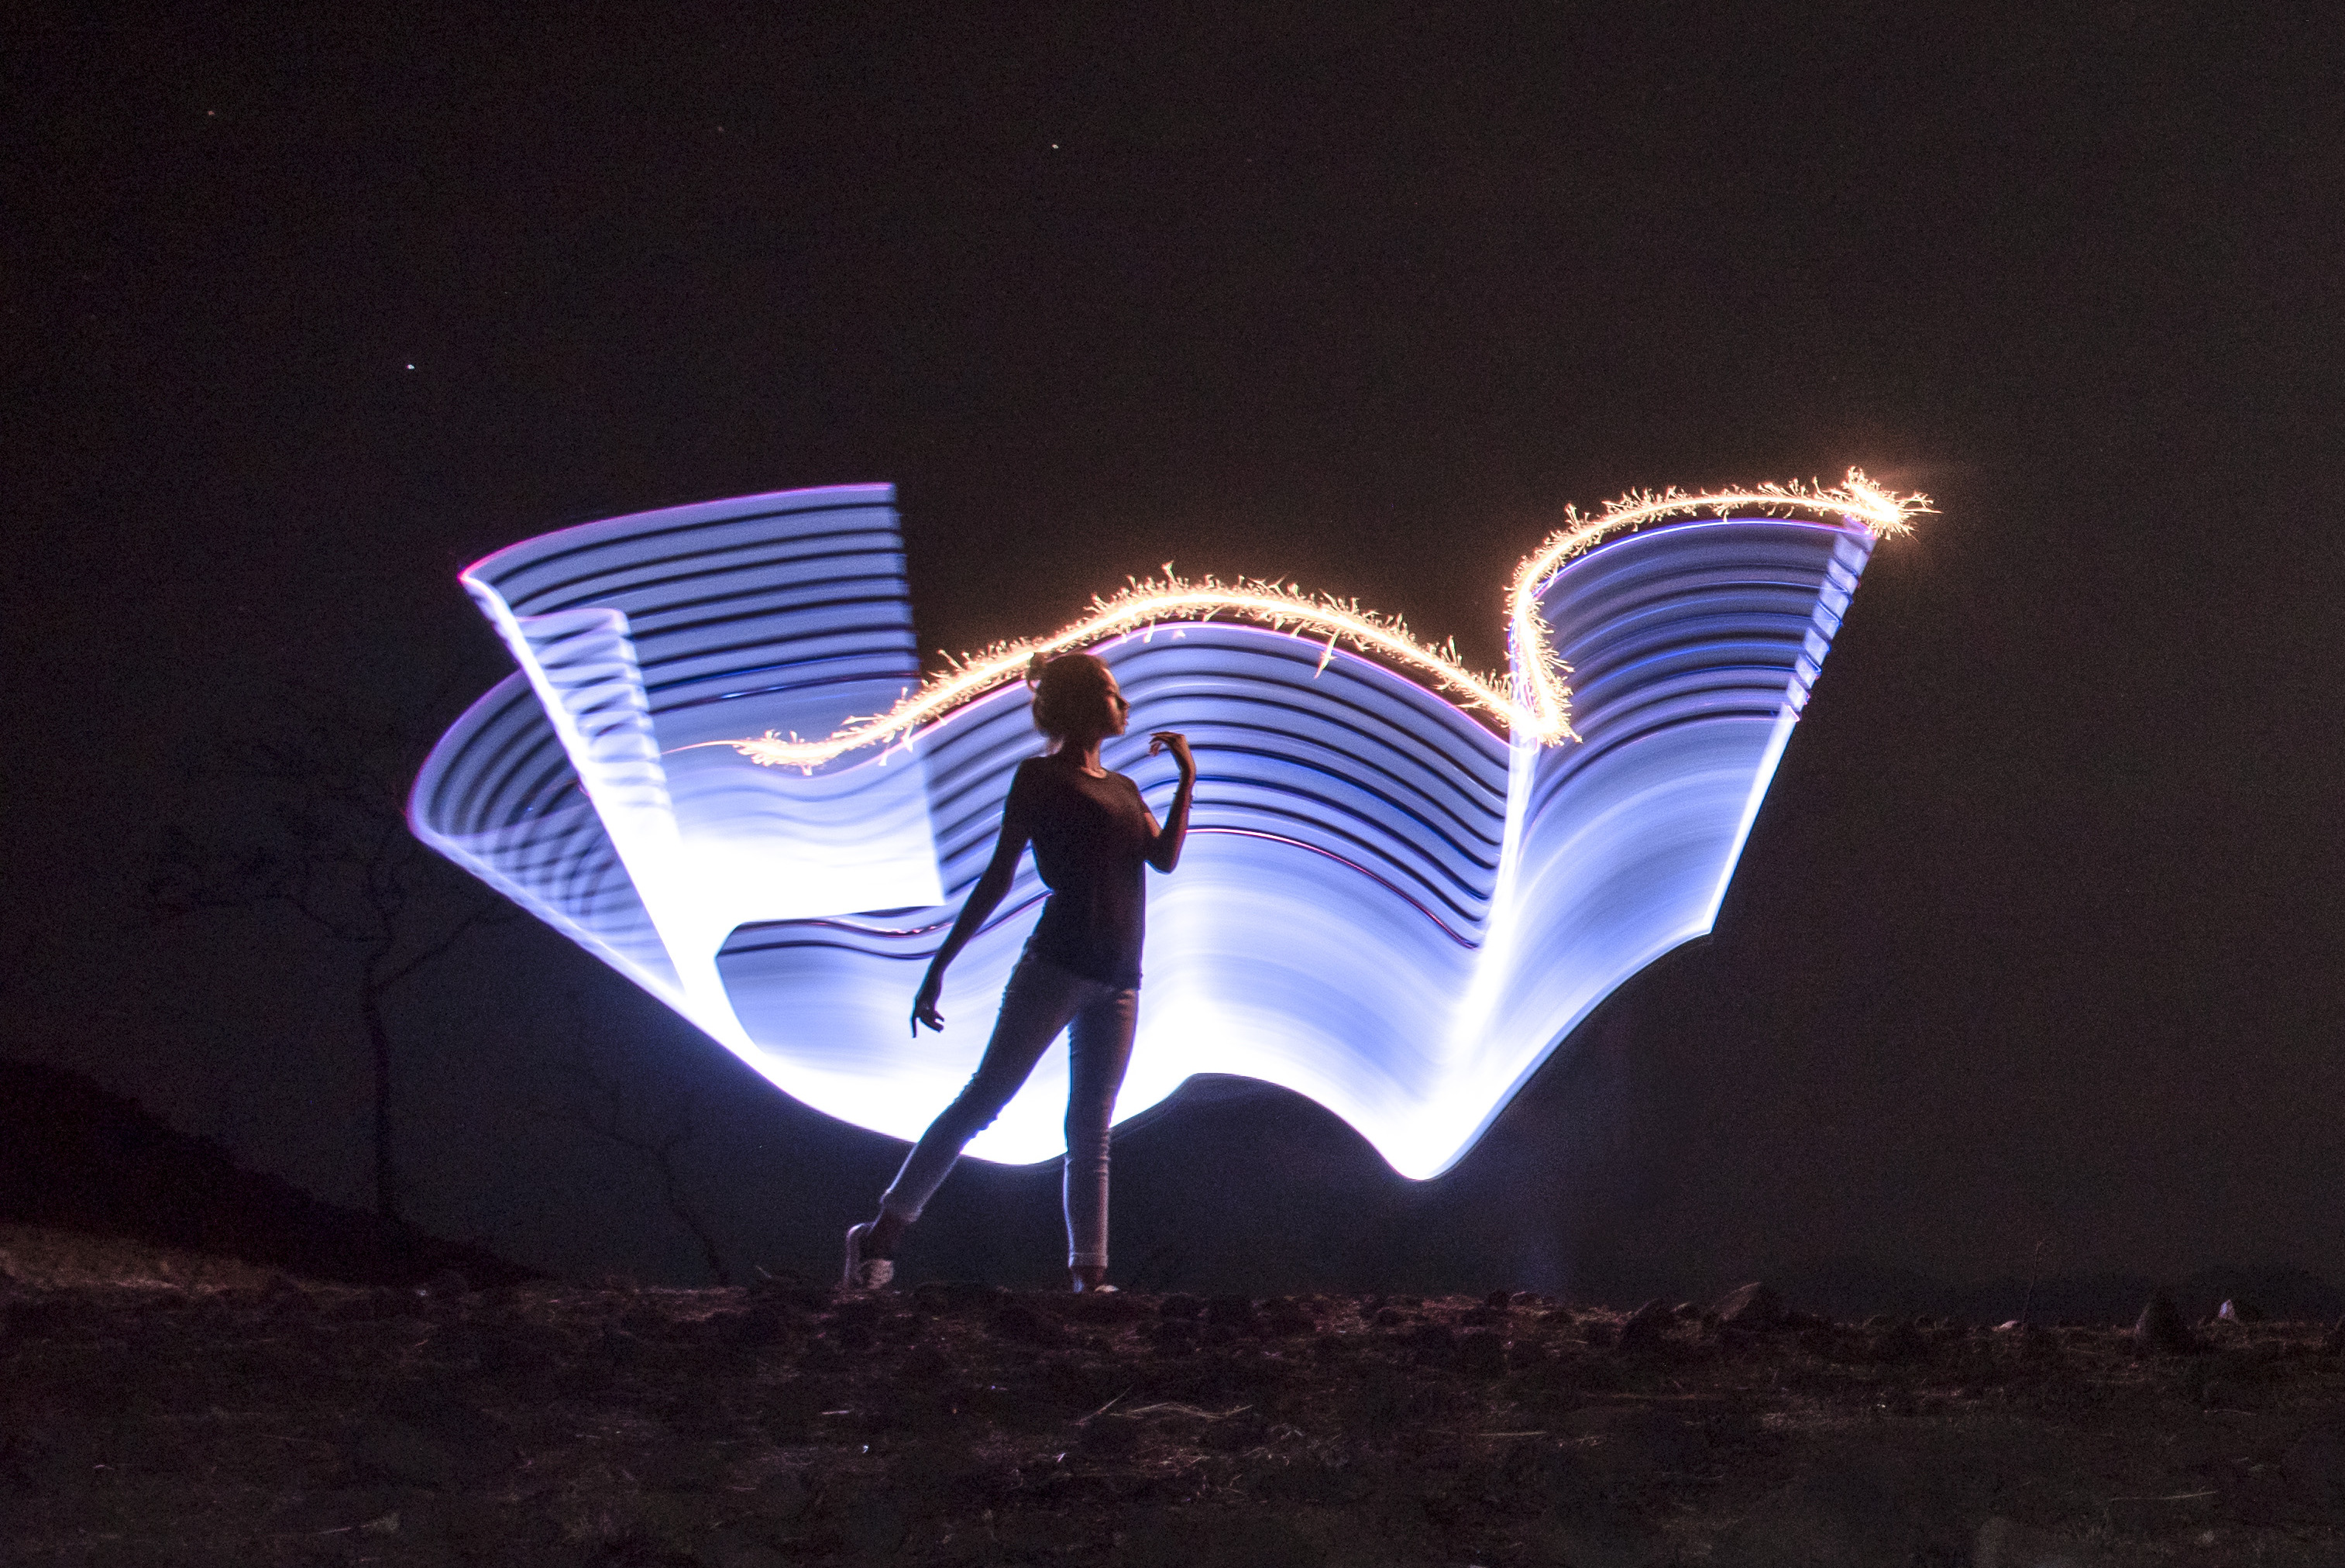
light, painting, lighting, night, sky, architecture, darkness, photography